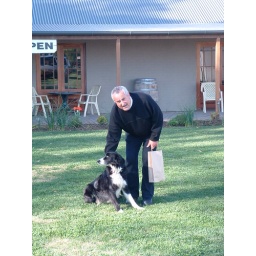
A very famous dog is Col and features in many promotional books